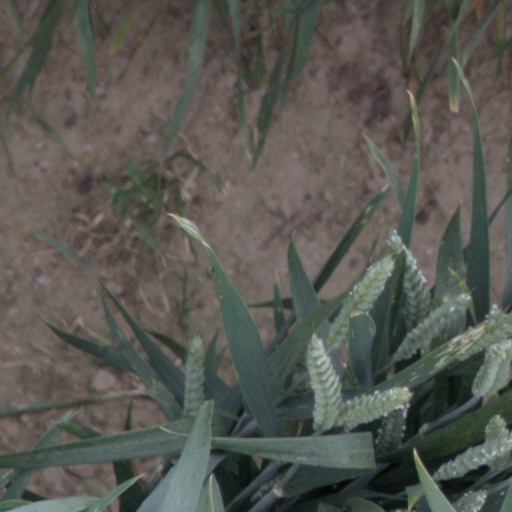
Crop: wheat